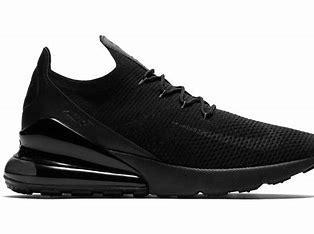
Brand: Nike
Model: Air Max 270 Flyknit